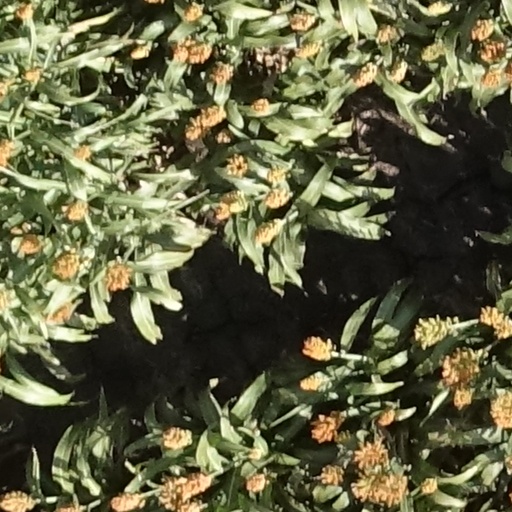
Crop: sorghum